Trubschachen railway station

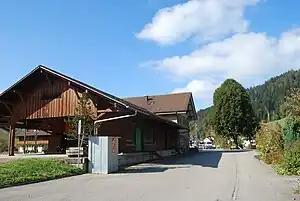
The station building in 2009

Trubschachen railway station is a railway station in the municipality of Trubschachen, in the Swiss canton of Bern. It is an intermediate stop on the standard gauge Bern–Lucerne line of Swiss Federal Railways.